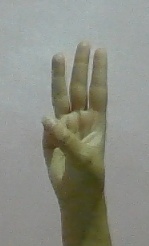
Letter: thaa